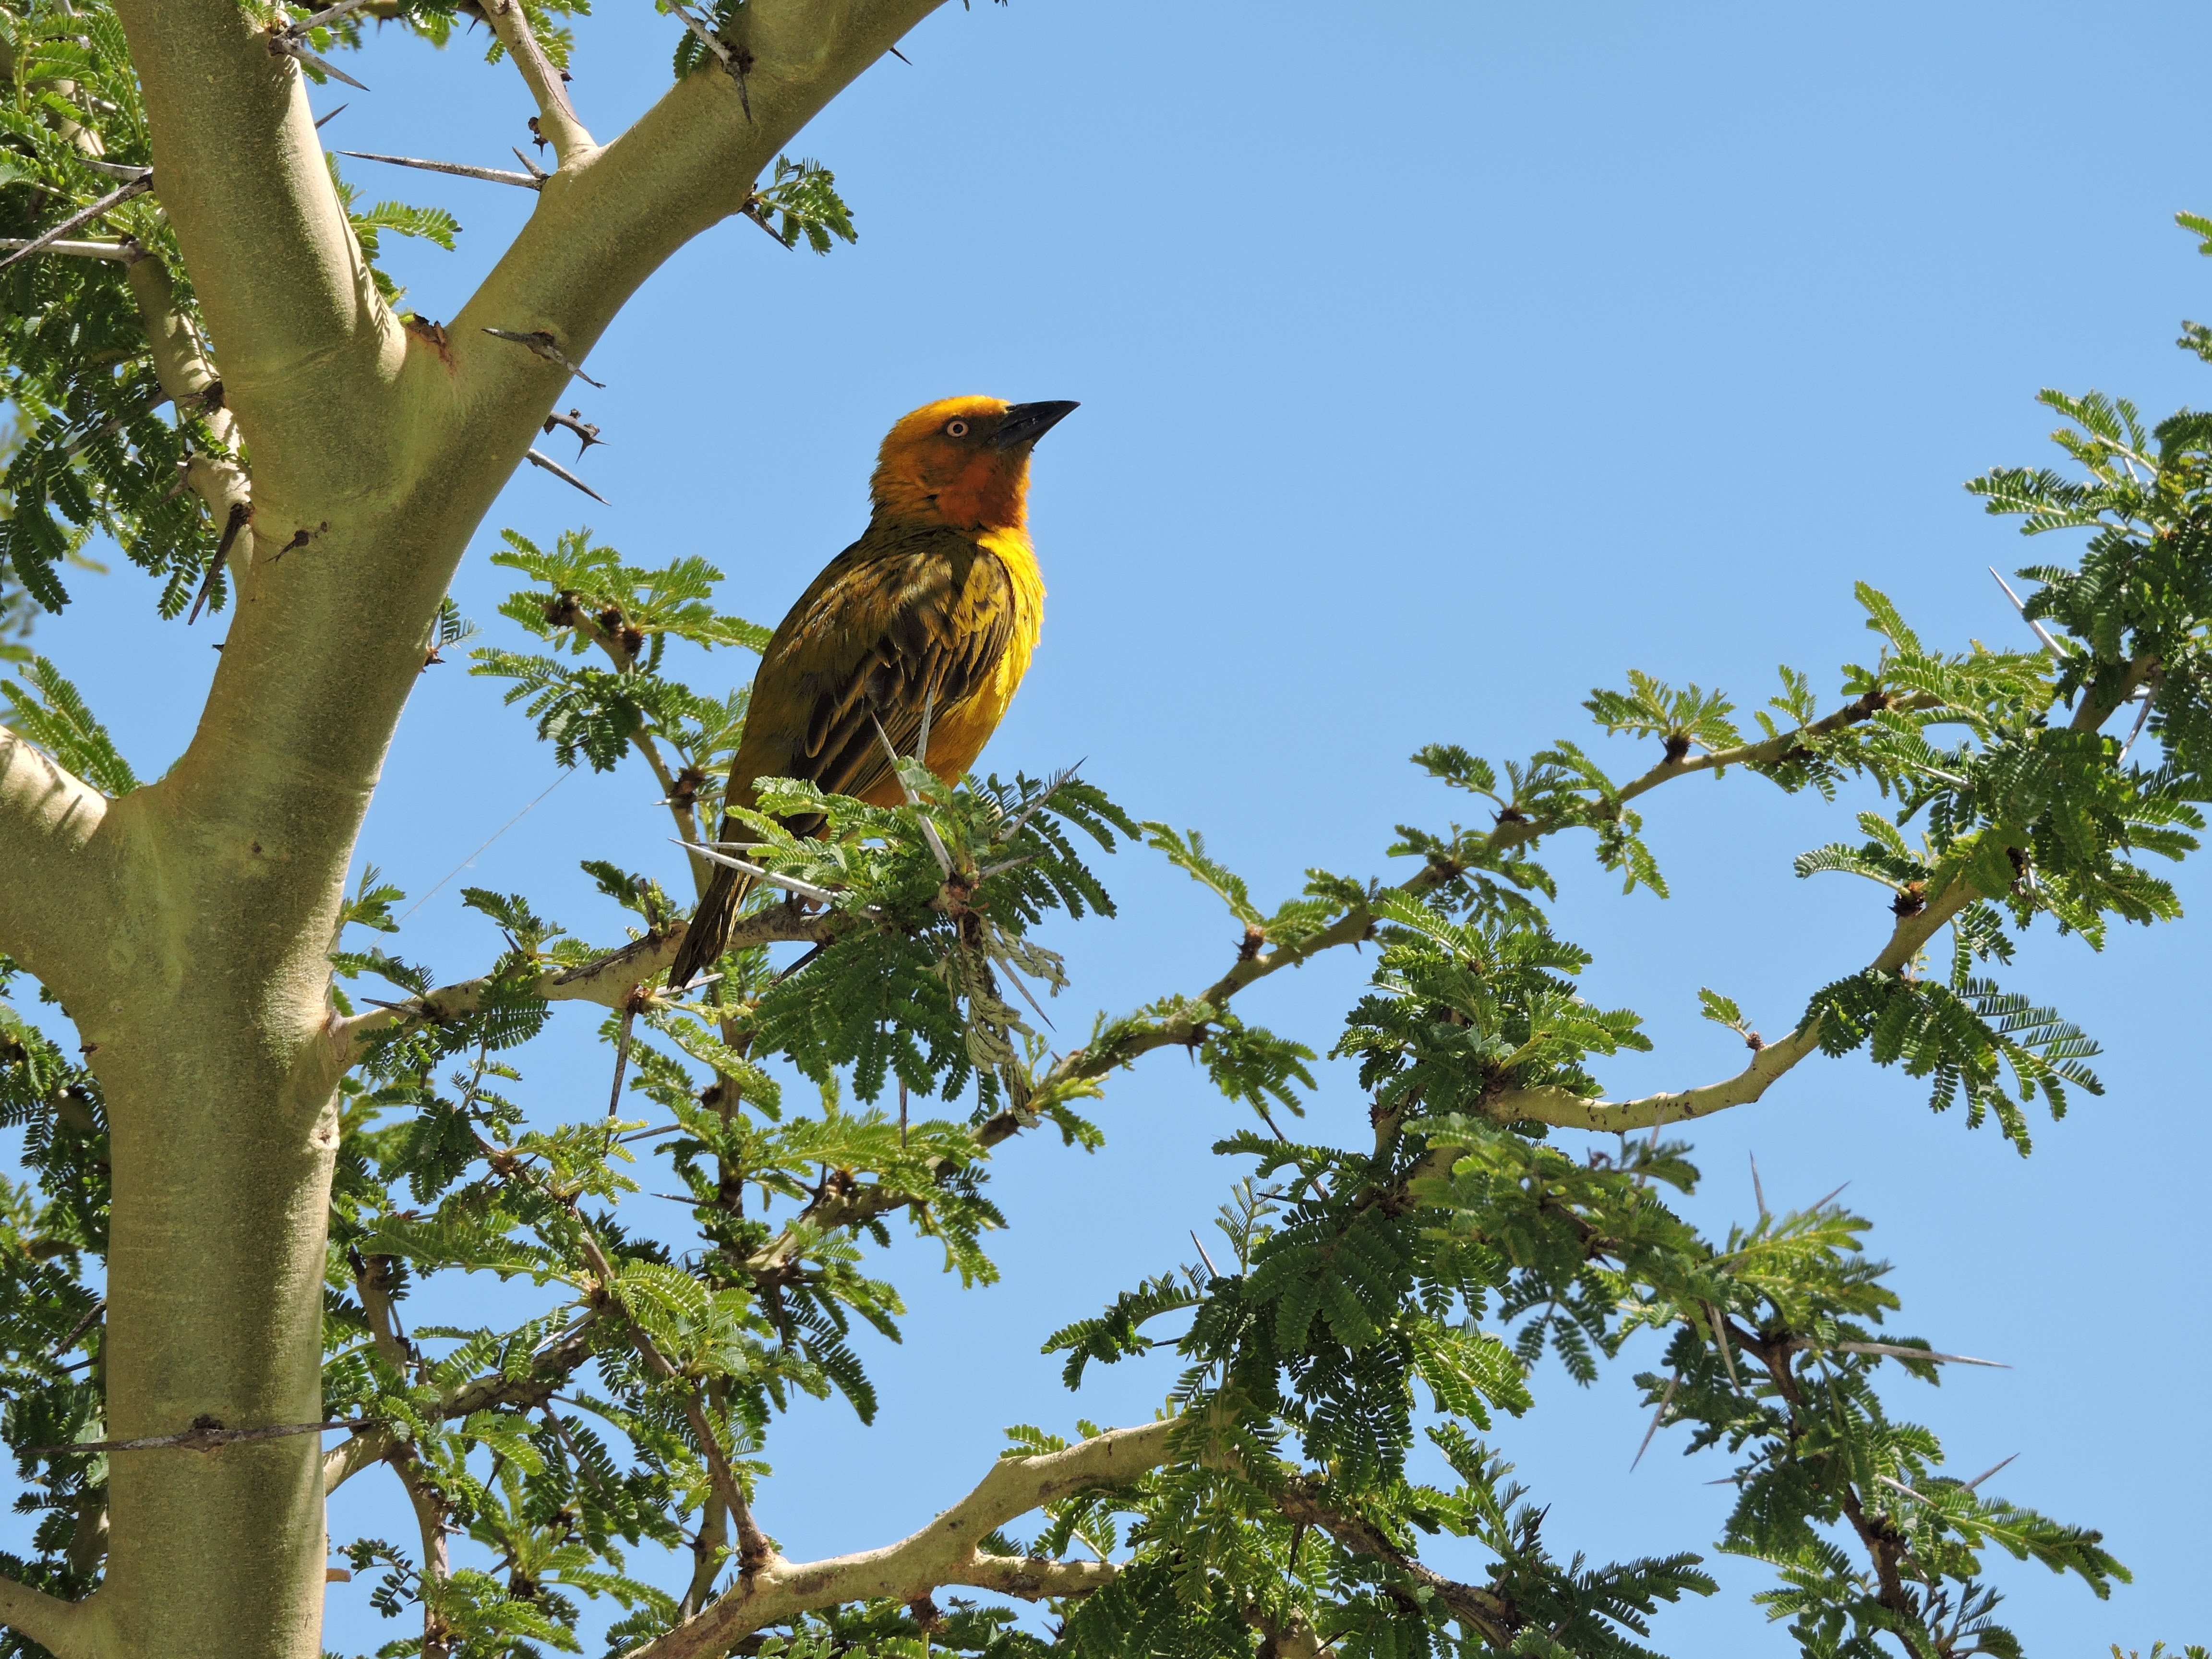
tree, nature, outdoor, branch, bird, flower, animal, wildlife, bush, green, beak, natural, park, botany, blue, yellow, feather, fauna, wild life, leaves, wings, branches, head, thorns, vertebrate, sparrow, species, nature reserve, bird life, perching bird